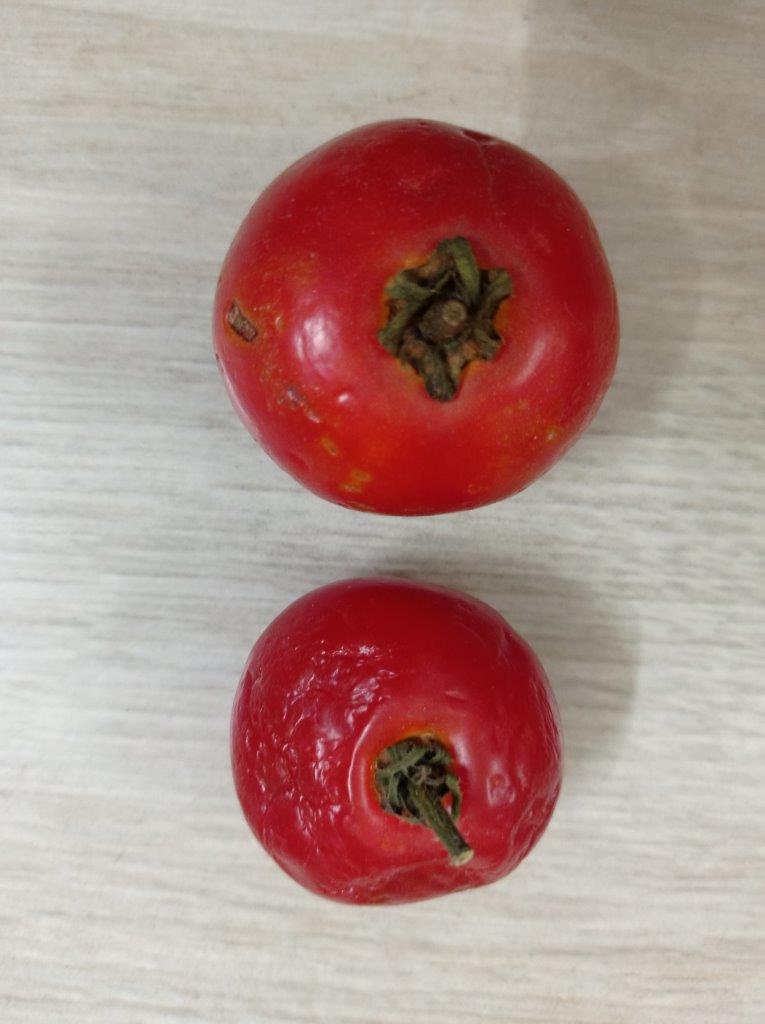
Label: Rotten